Waddy Wachtel

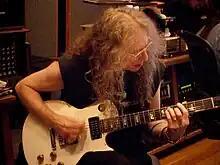
Wachtel with his Les Paul guitar, in 2009

In 1972, he made an appearance in the film "The Poseidon Adventure" as the acoustic guitar player in a fictitious band on stage in the dining room when the ship capsizes. Waddy appeared alongside Linda Ronstadt in the 1978 film, FM. He also played in the Oscar-winning short film, "Session Man" in 1991.